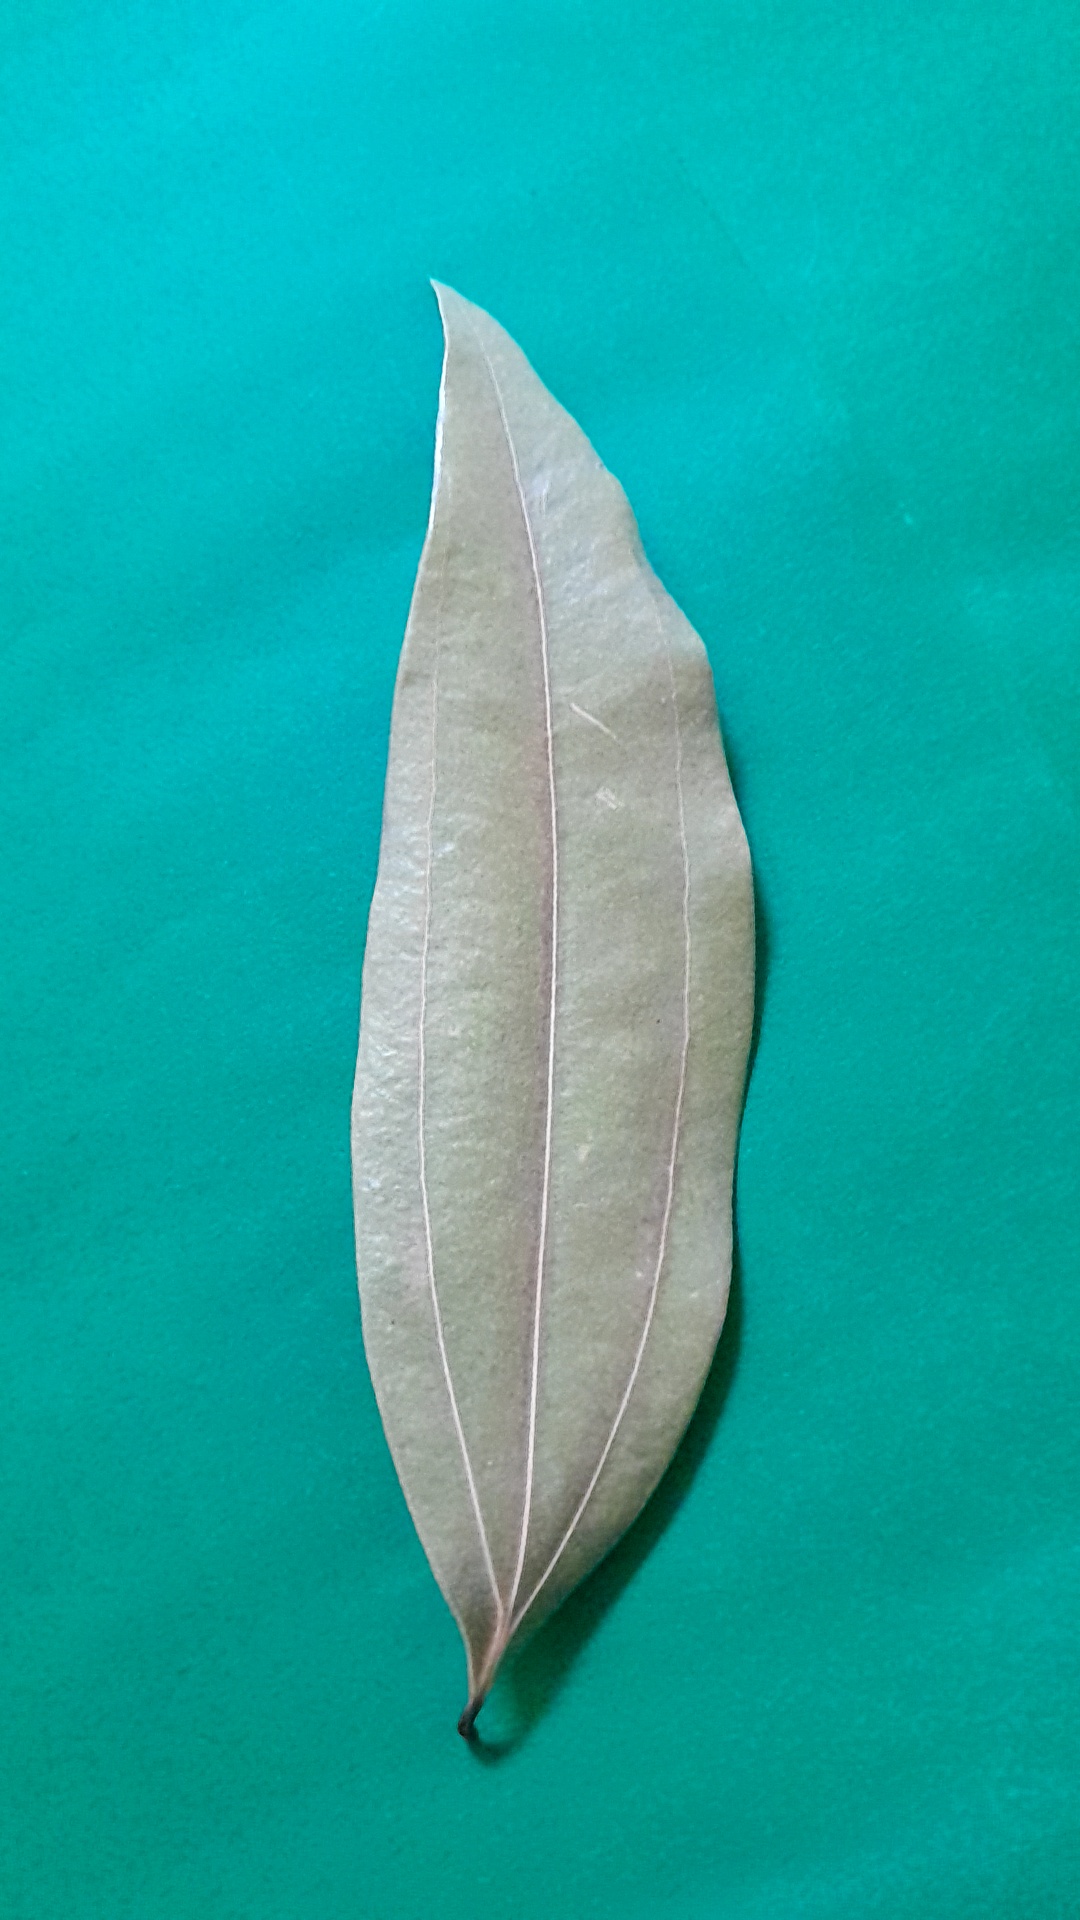
Label: Dry Leaf